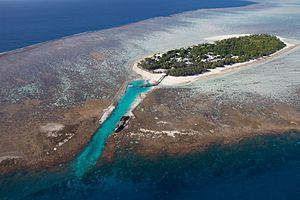
L'Île Heron est une île de 17 hectares située au Nord-Est de l'Australie.